Don Magnuson

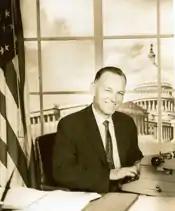

Donald Hammer Magnuson (March 7, 1911 – October 5, 1979) was an American journalist and five-term congressman from the state of Washington and an investigative journalist for the "Daily Olympian" and "Seattle Times" newspapers. He was not related to Washington's long-serving U.S. Senator Warren G. Magnuson.